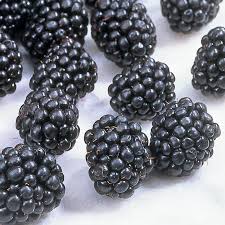
Label: others